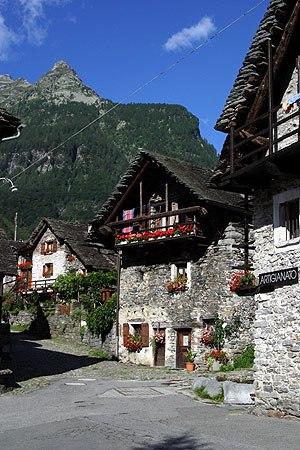
Par architecture de la Suisse sont considérées les constructions situées en Suisse ainsi que celles issues de l'activité de Suisses à l'étranger.
L'architecture rustique en Suisse désigne les modes traditionnels de construction des maisons campagnardes en Suisse qui diffèrent selon la localisation géographique où l'on distingue le Plateau suisse, le Jura et les Alpes.